Plague 99

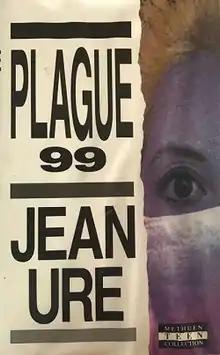
UK edition

Plague 99 is a 1989 novel written by Jean Ure. It tells the story of a pandemic that shuts down London, and a group of three teenagers that survive the outbreak. The book takes an apocalyptic view and details the experiences of the three principal characters at the end of the year 1999, as the plague wipes out the population of London in the course of a few weeks. It was written during the Cold War and reflects many aspects of the fears of the time. The principal characters are Fran, her best friend Harriet, and a schoolmate, Shahid.